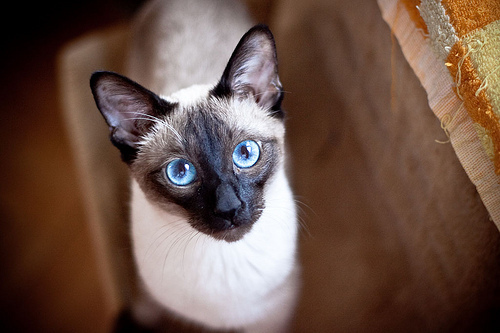
Breed: siamese